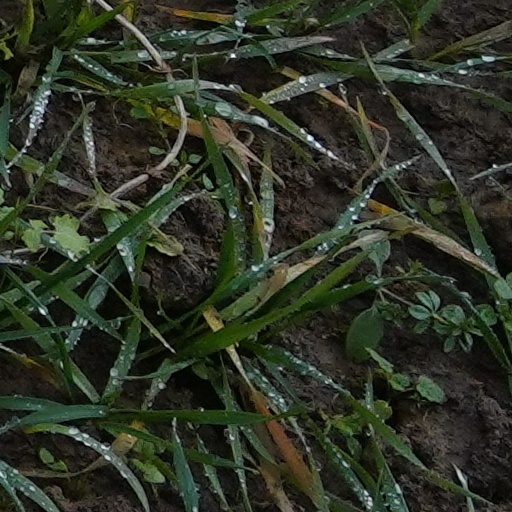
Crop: wheat